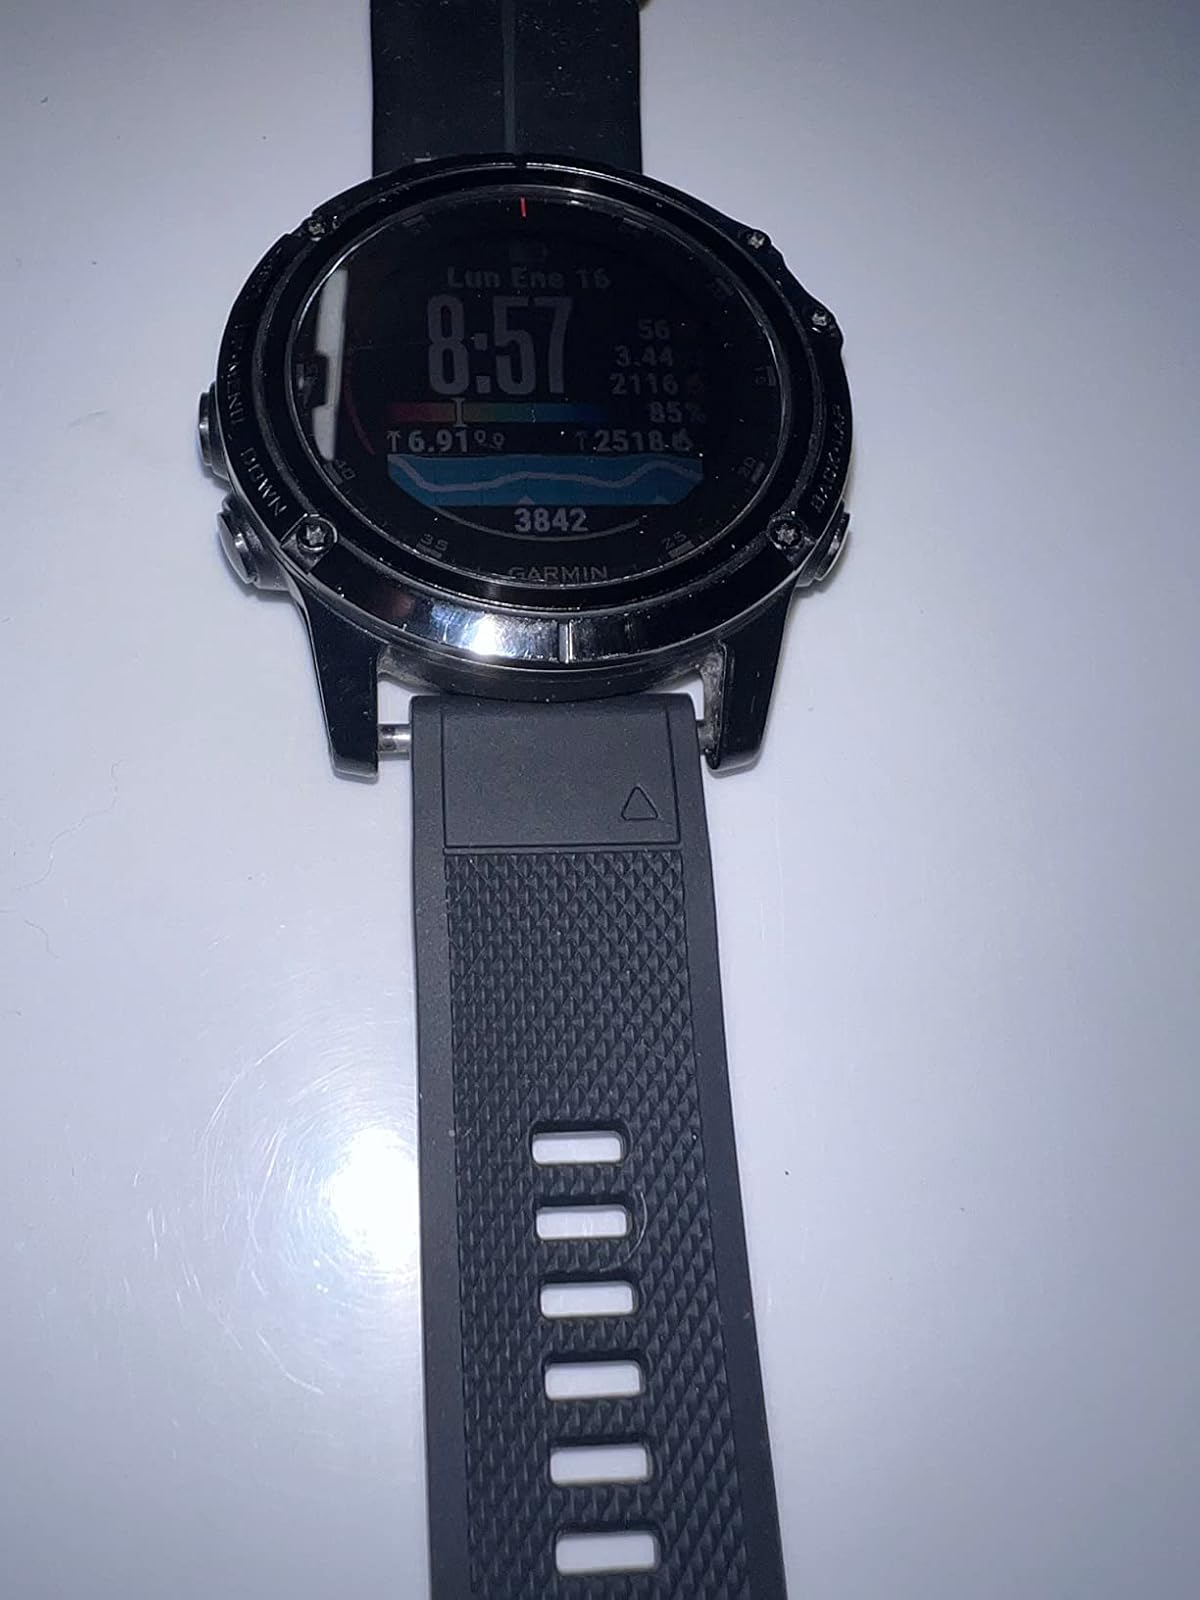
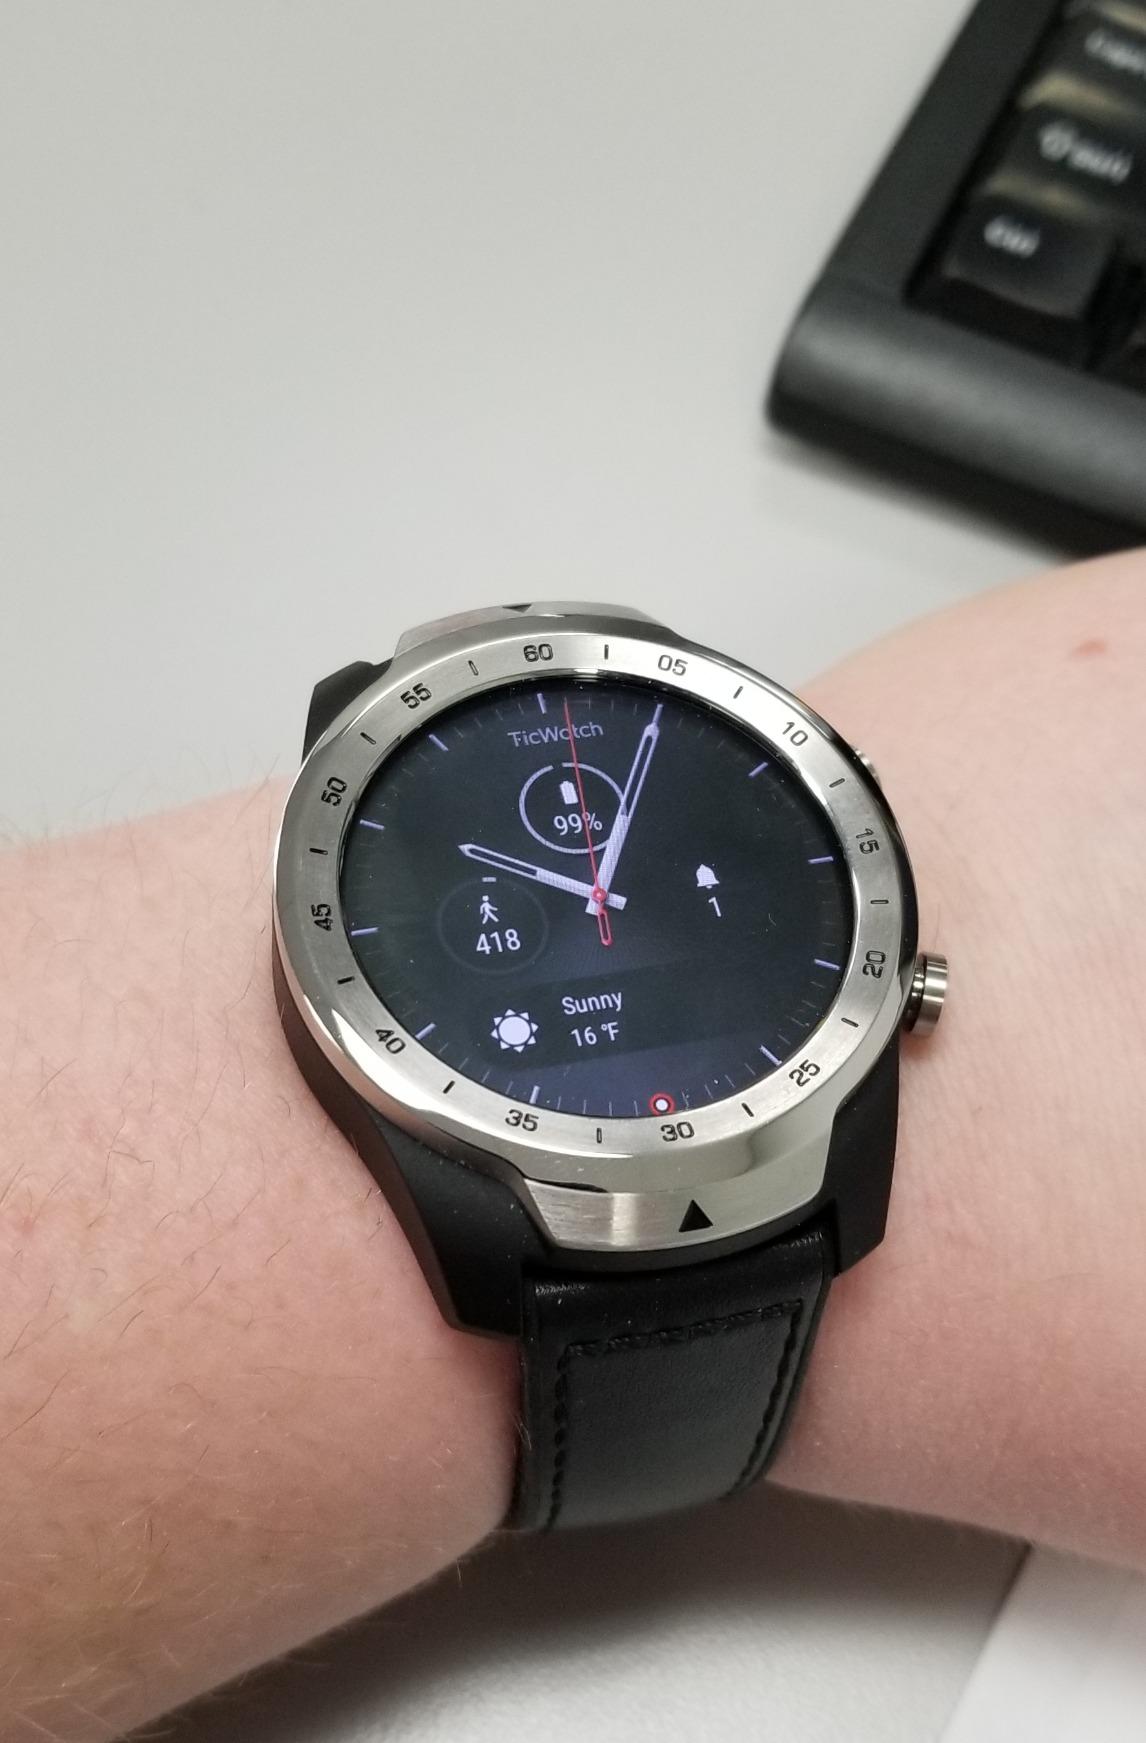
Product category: smartwatch
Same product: no